Gothic sculpture

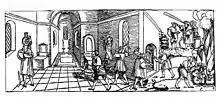
Erhard Schön: engraving showing an episode of iconoclasm, 1530

But other factors contributed to give diversity to the International Gothic, a period that marked, as Huizinga said, "the beginning of the end of the medieval world."